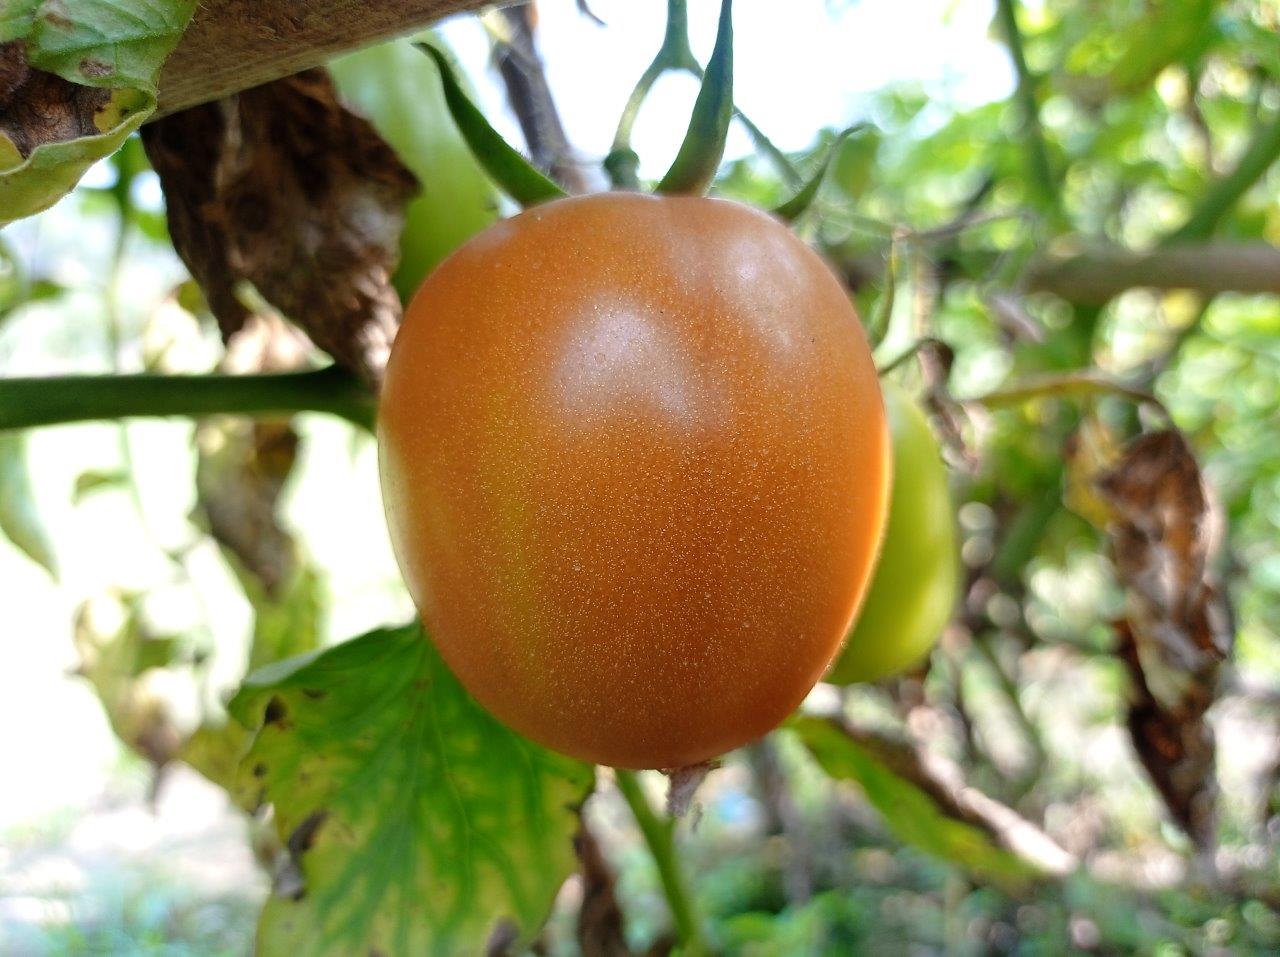
Maturity: Mature